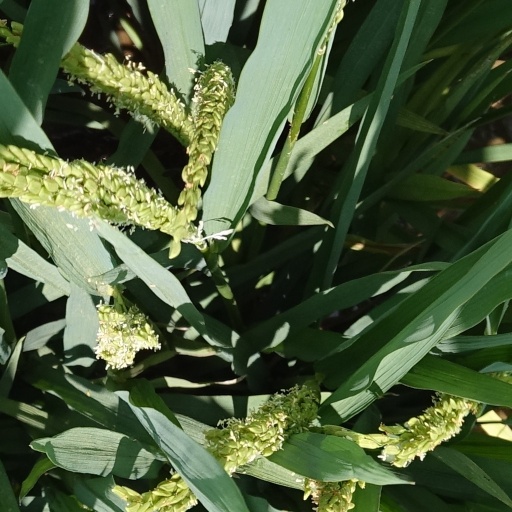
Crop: rice